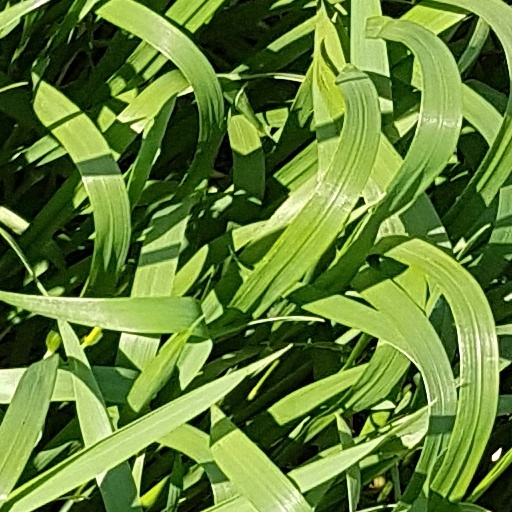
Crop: wheat